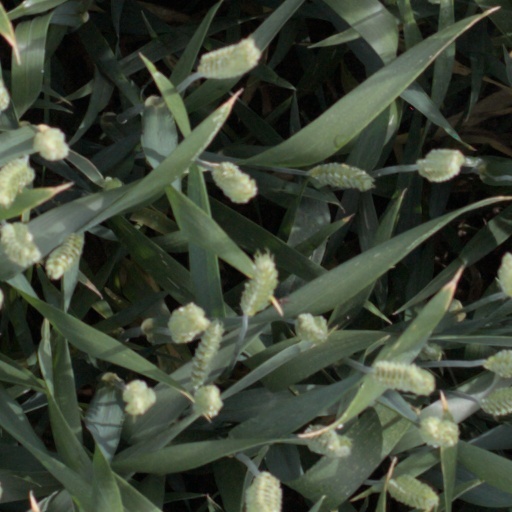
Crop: wheat